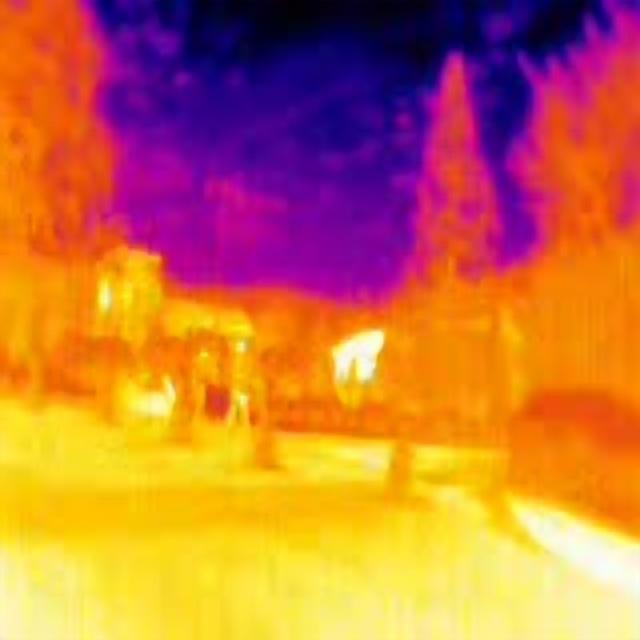
Detected objects:
label: person